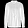
Label: Shirt